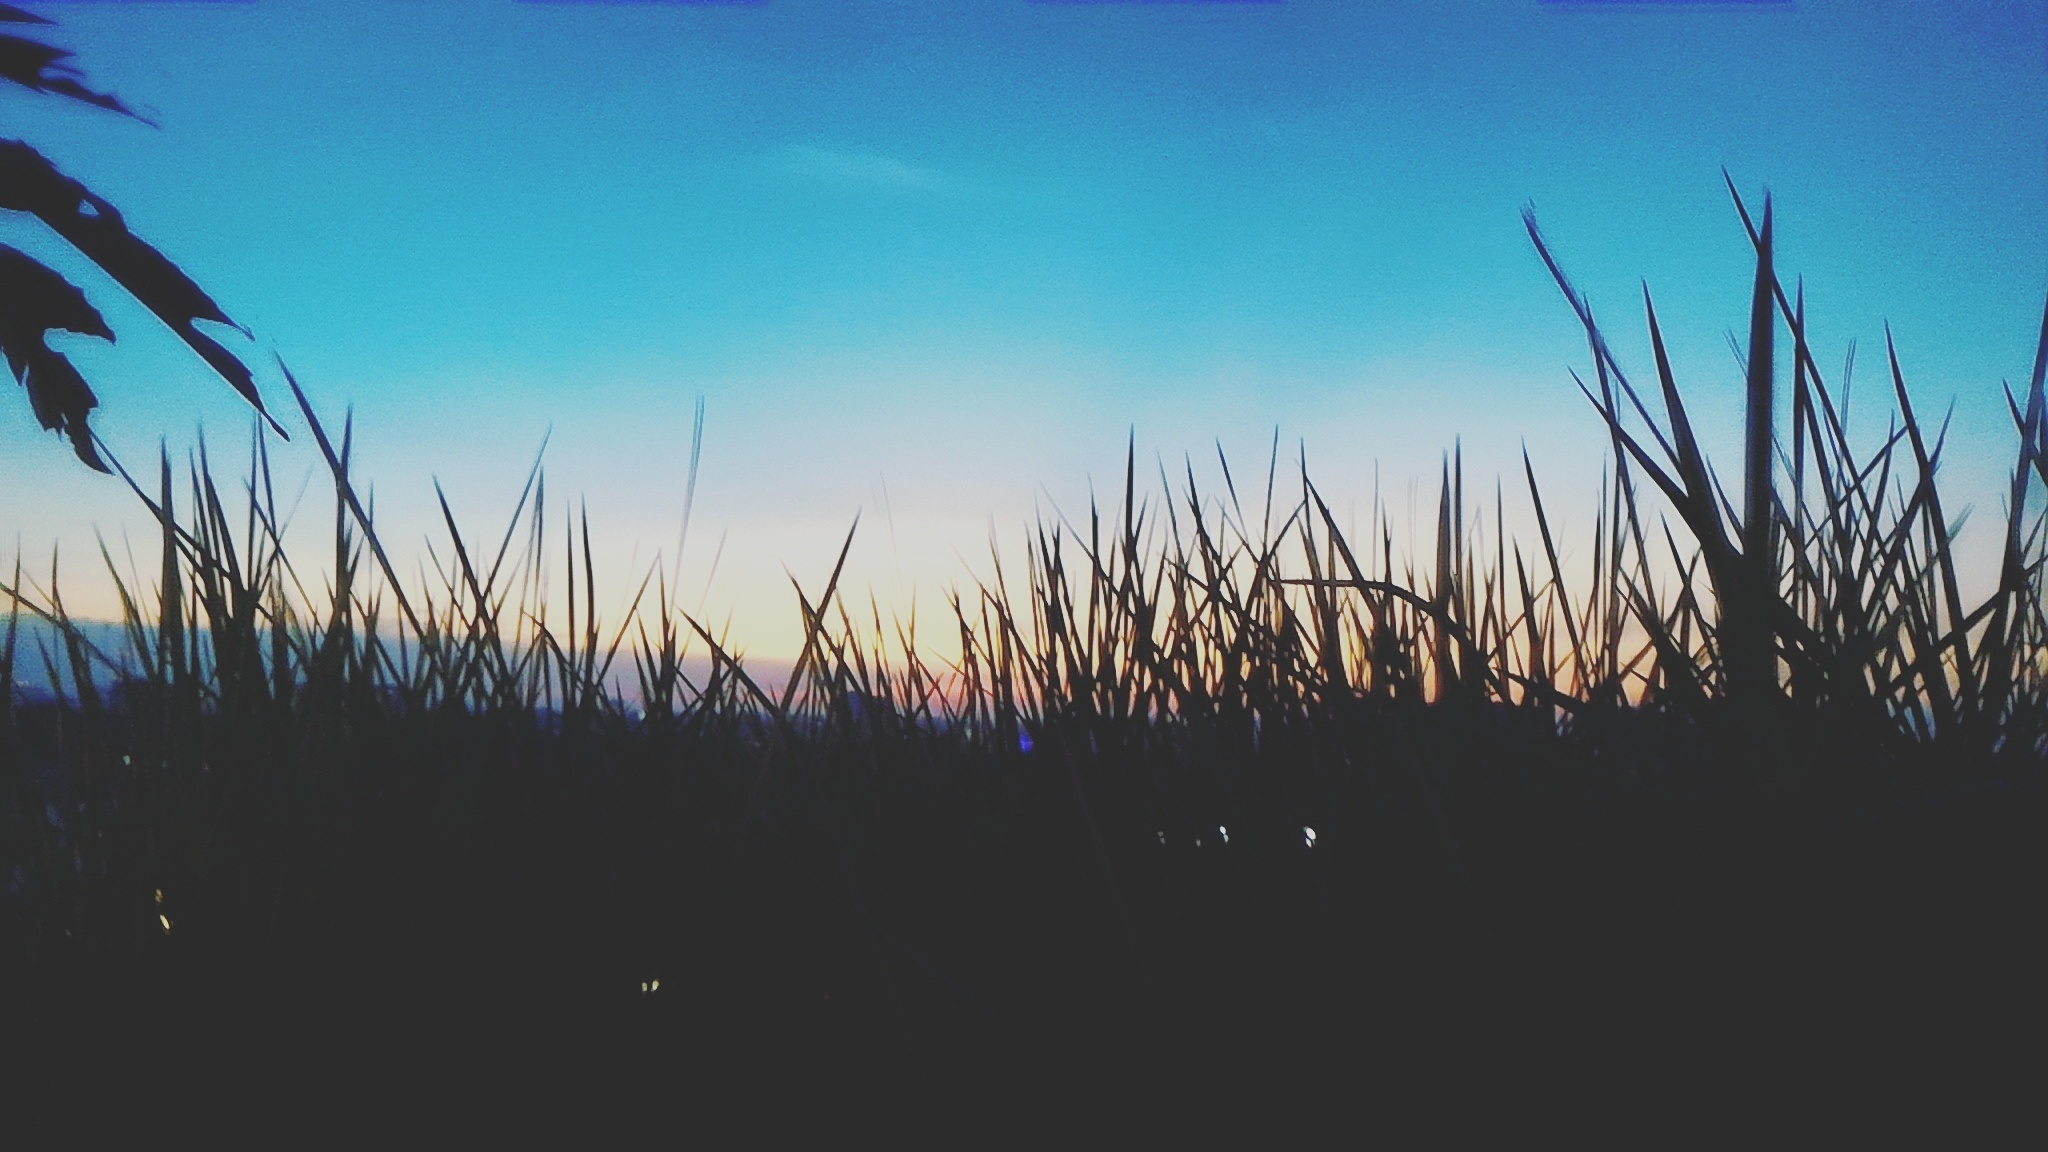
tree, nature, grass, horizon, cloud, sky, sunrise, sunset, sunlight, morning, wind, dawn, dusk, evening, reflection, ecosystem, atmospheric phenomenon, grass family